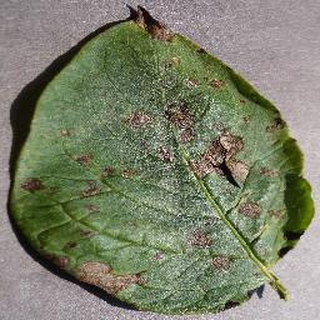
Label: potato_early_blight